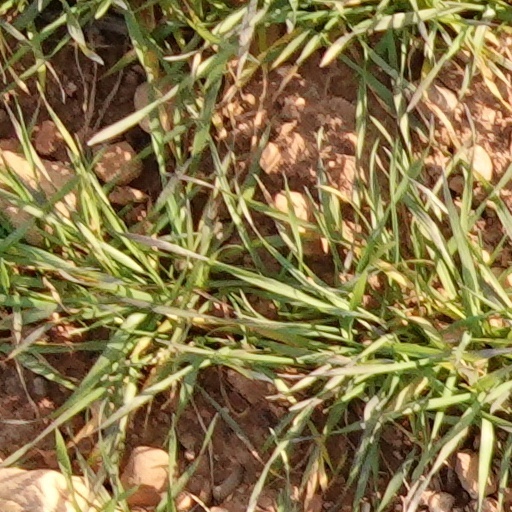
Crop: wheat